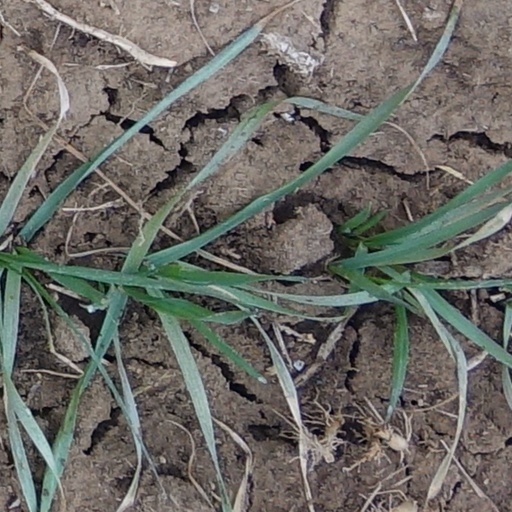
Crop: wheat